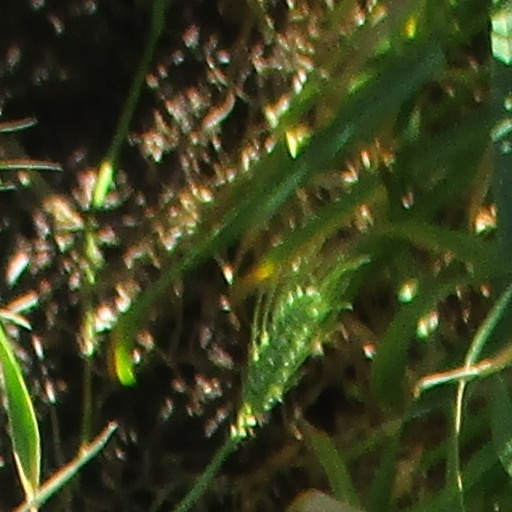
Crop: wheat